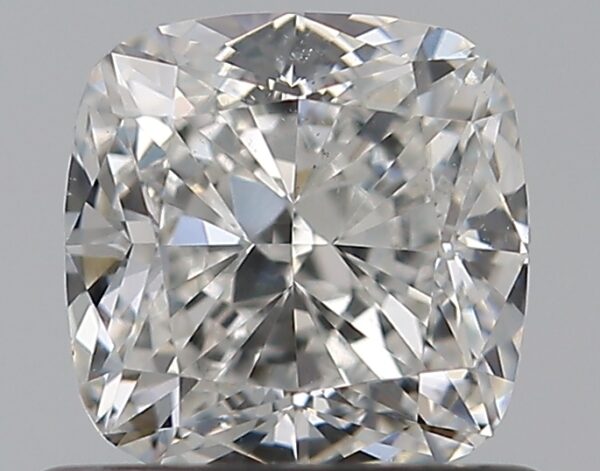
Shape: cushion
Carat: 0.75
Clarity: VS2
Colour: G
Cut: EX
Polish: EX
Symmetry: VG
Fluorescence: N
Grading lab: GIA
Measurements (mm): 4.98 x 4.94 x 3.44